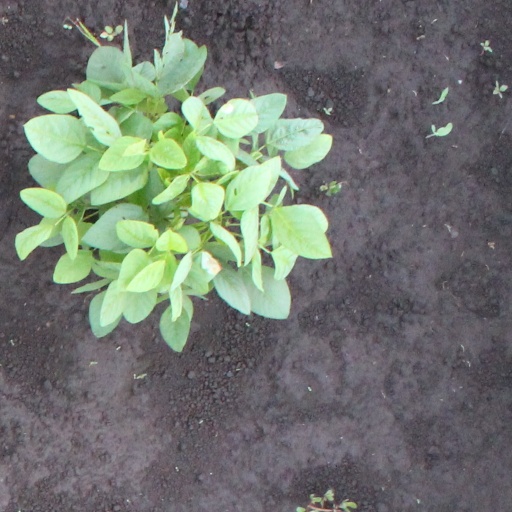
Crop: soybean